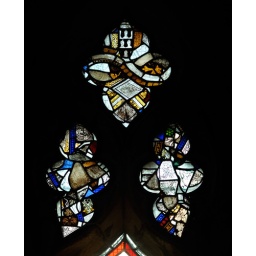
The only medieval glass in the church today is in the traceries of the two west windows.